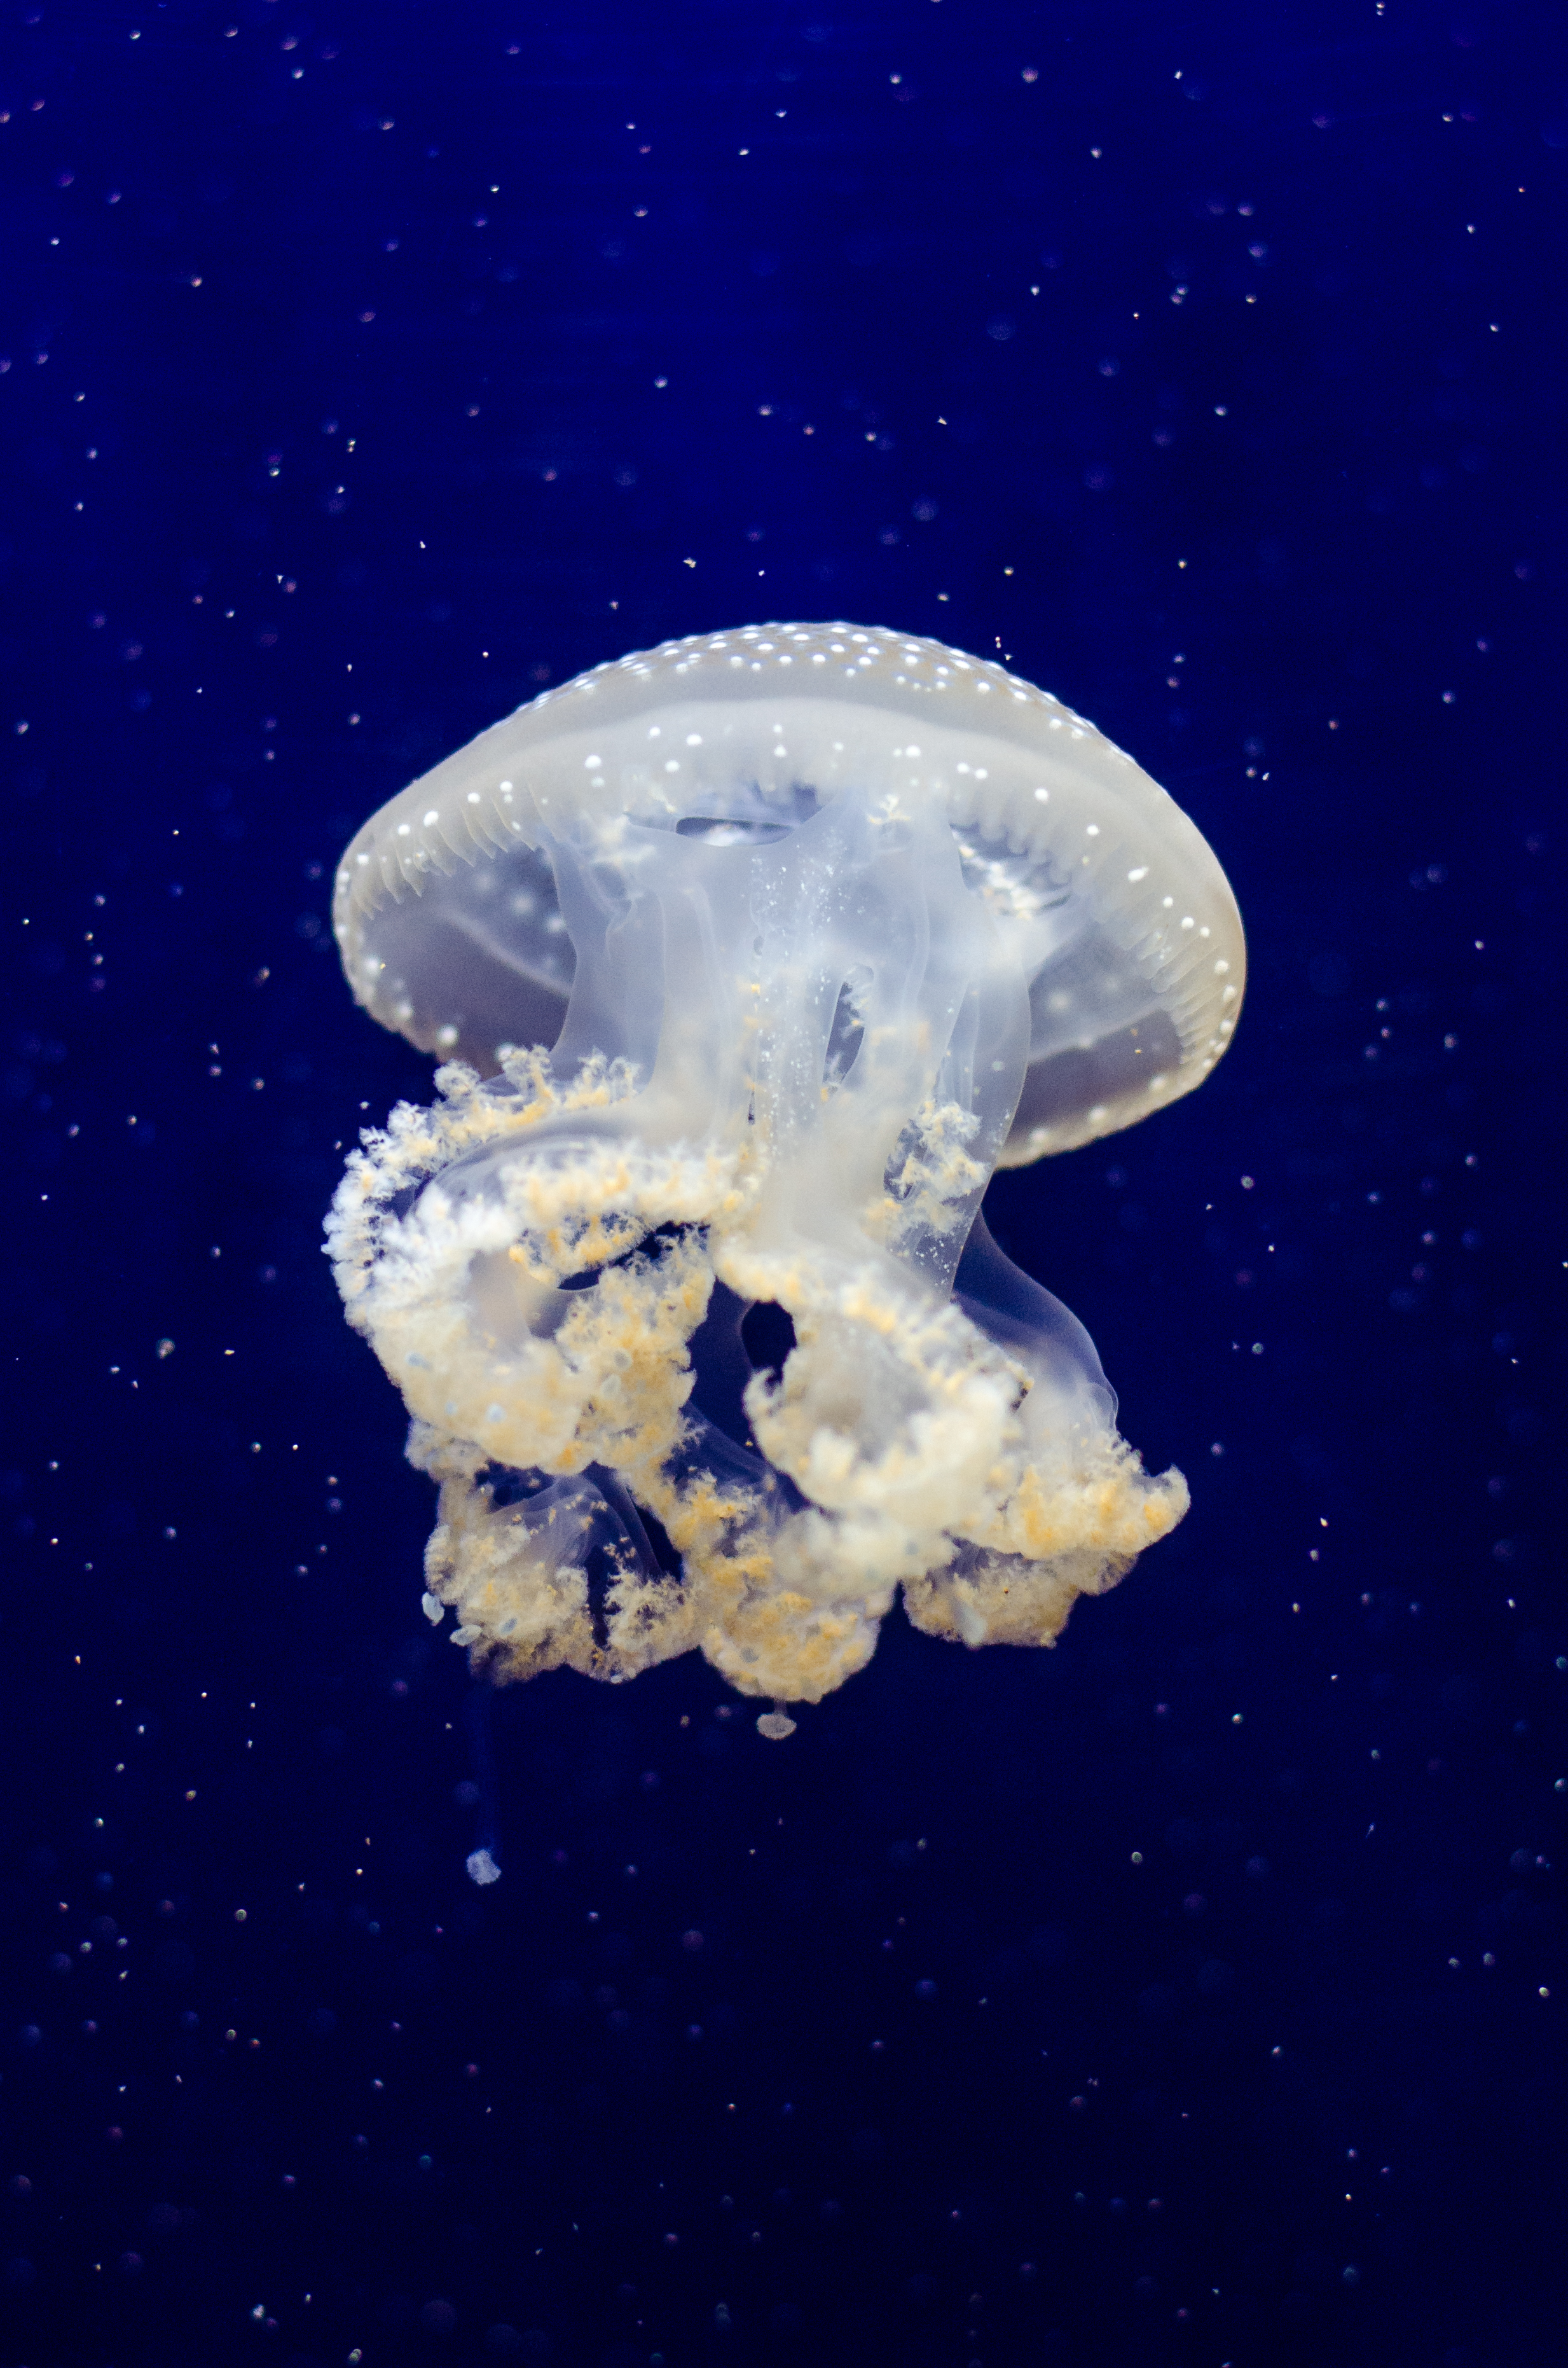
animal, zoo, biology, jellyfish, invertebrate, aquarium, cnidaria, tier, tentacles, tierpark, qualle, punctata, phyllorhiza, gepunktete, wurzelmundqualle, gr n, organism, marine biology, marine invertebrates